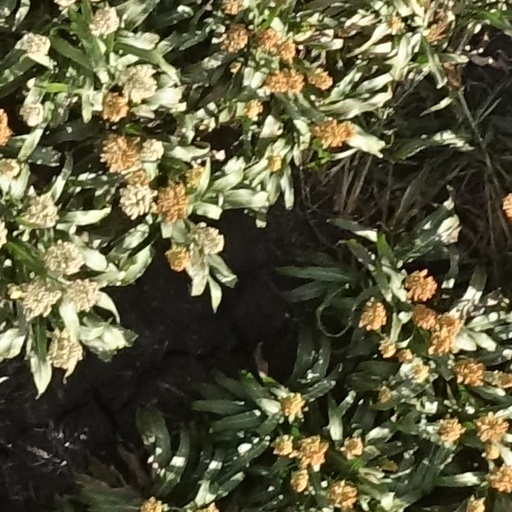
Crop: sorghum